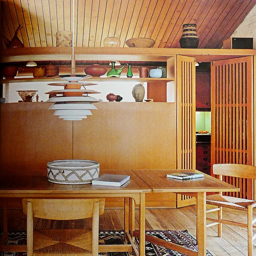
the beautiful house of designer